Basque cider

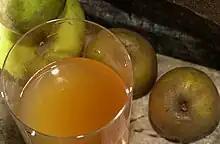

Basque cider is an apple cider from the Basque region of Europe served at sagardotegi (cider houses). Known as Sagardoa, the cider in Basque cuisine is produced at cider houses in areas such as Astigarraga, Spain, an apple growing region. It is sold in bottles, is still (non-carbonated), and poured from height. Salted cod omelette is a traditional dish eaten in Basque cider houses. Quince jelly and nuts are also served as well as steak.